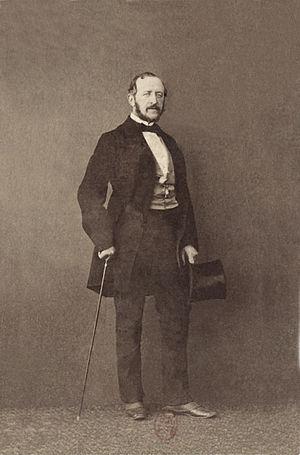
Étienne Tréfeu (1821 - 1903), librettiste français.
Étienne Victor Tréfeu est un librettiste français né à Saint-Lô le 25 septembre 1821 et mort à Paris en juin 1903.